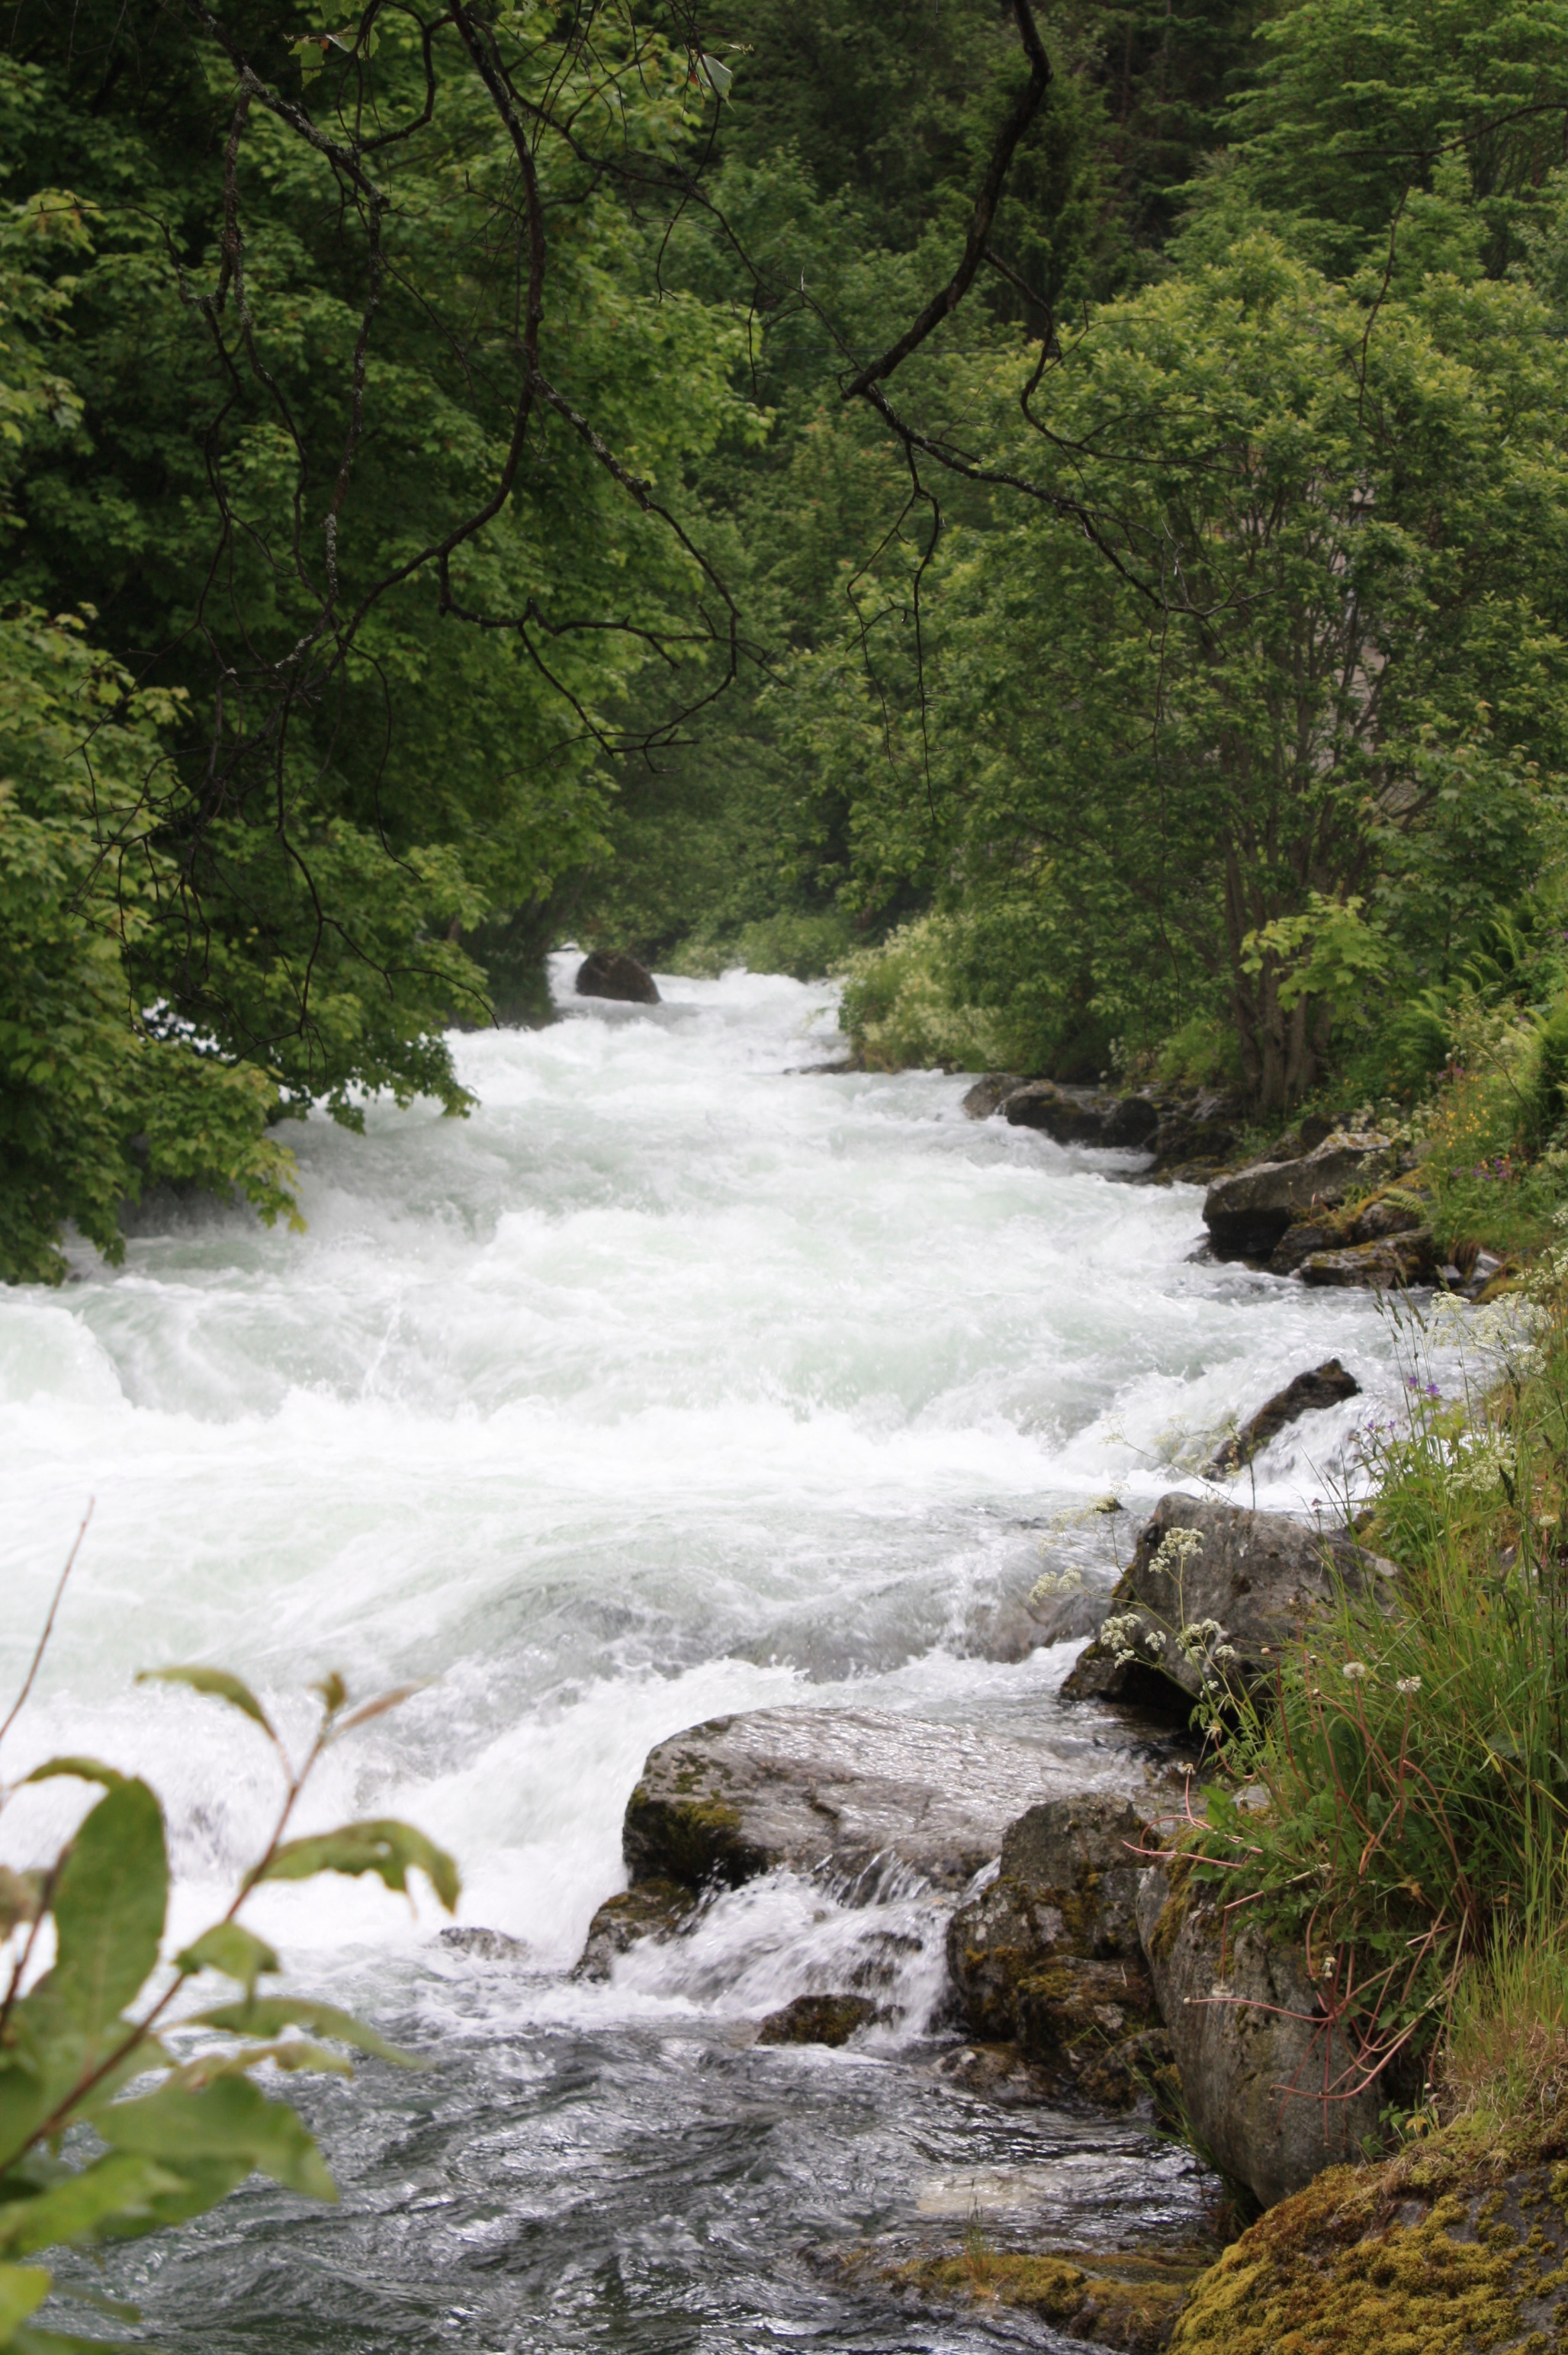
landscape, water, nature, forest, waterfall, creek, wilderness, cold, river, valley, stream, rapid, fjord, bubble, body of water, fiordland, water feature, watercourse, norway, scandinavia, geiranger, landform, geirangerfjord, geographical feature